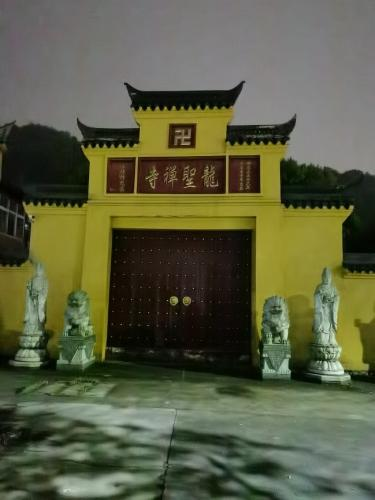
地标名称：龙圣禅寺
所在城市：宁波市·鄞州区